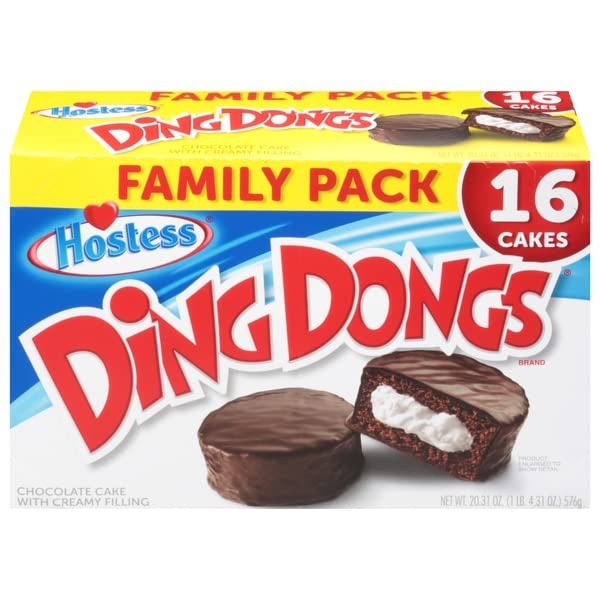
Item Name: Hostess, Chocolate Cake Family Pack, 20.3 Ounce
Product Description: Bread/Baked Gds
Value: 20.3
Unit: Ounce

Price: 5.28